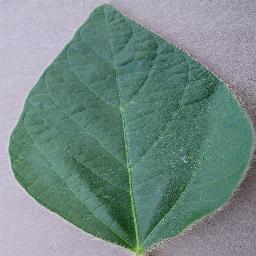
Label: Soybean___healthy